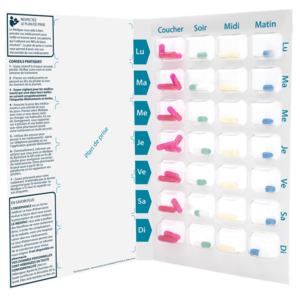
Intérieur du pilulier Medipac à usage unique de la société Medissimo
Medissimo est une entreprise française de l’e-santé spécialisée dans le bon usage du médicament qui fournit aux pharmaciens des piluliers à usage unique reliés à une plateforme numérique pour améliorer l'observance médicamenteuse des patients et l'accompagnement par leurs aidants.